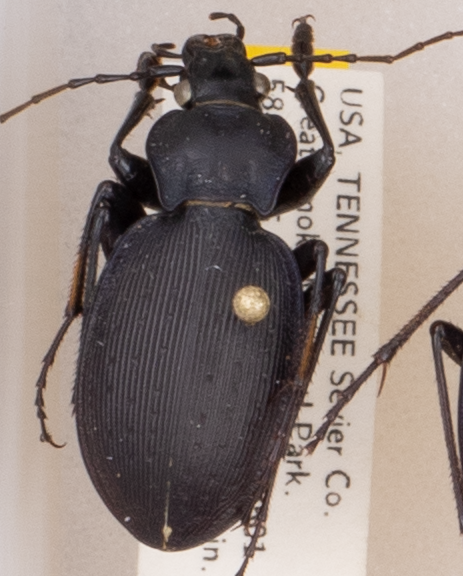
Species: Carabus goryi
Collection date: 2021-08-31 04:00:00
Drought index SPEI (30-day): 1.93
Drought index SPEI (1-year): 1.22
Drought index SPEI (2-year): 2.09